District Municipality of Muskoka

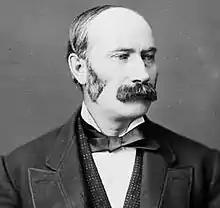
Alexander Cockburn (1879)

The passage of the "Free Grants and Homestead Act of 1868", opened the era of widespread settlement to Muskoka. Settlers could receive free land if they agreed to clear the land, have at least under cultivation, and build a 16x20 ft, or house. Settlers under the Homestead Act, however, found the going hard. Clearing 15 acres of dense forest is a huge task. Once the land was clear, the settlers had to attack Muskoka's ubiquitous rocks, which also had to be cleared. Consisting largely of a dense clay, the soil in the region turned out to be poorly suited to farming.